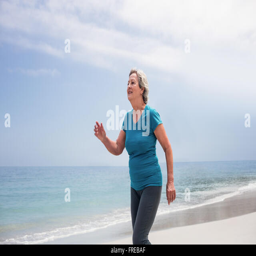
senior woman jogging on the beach